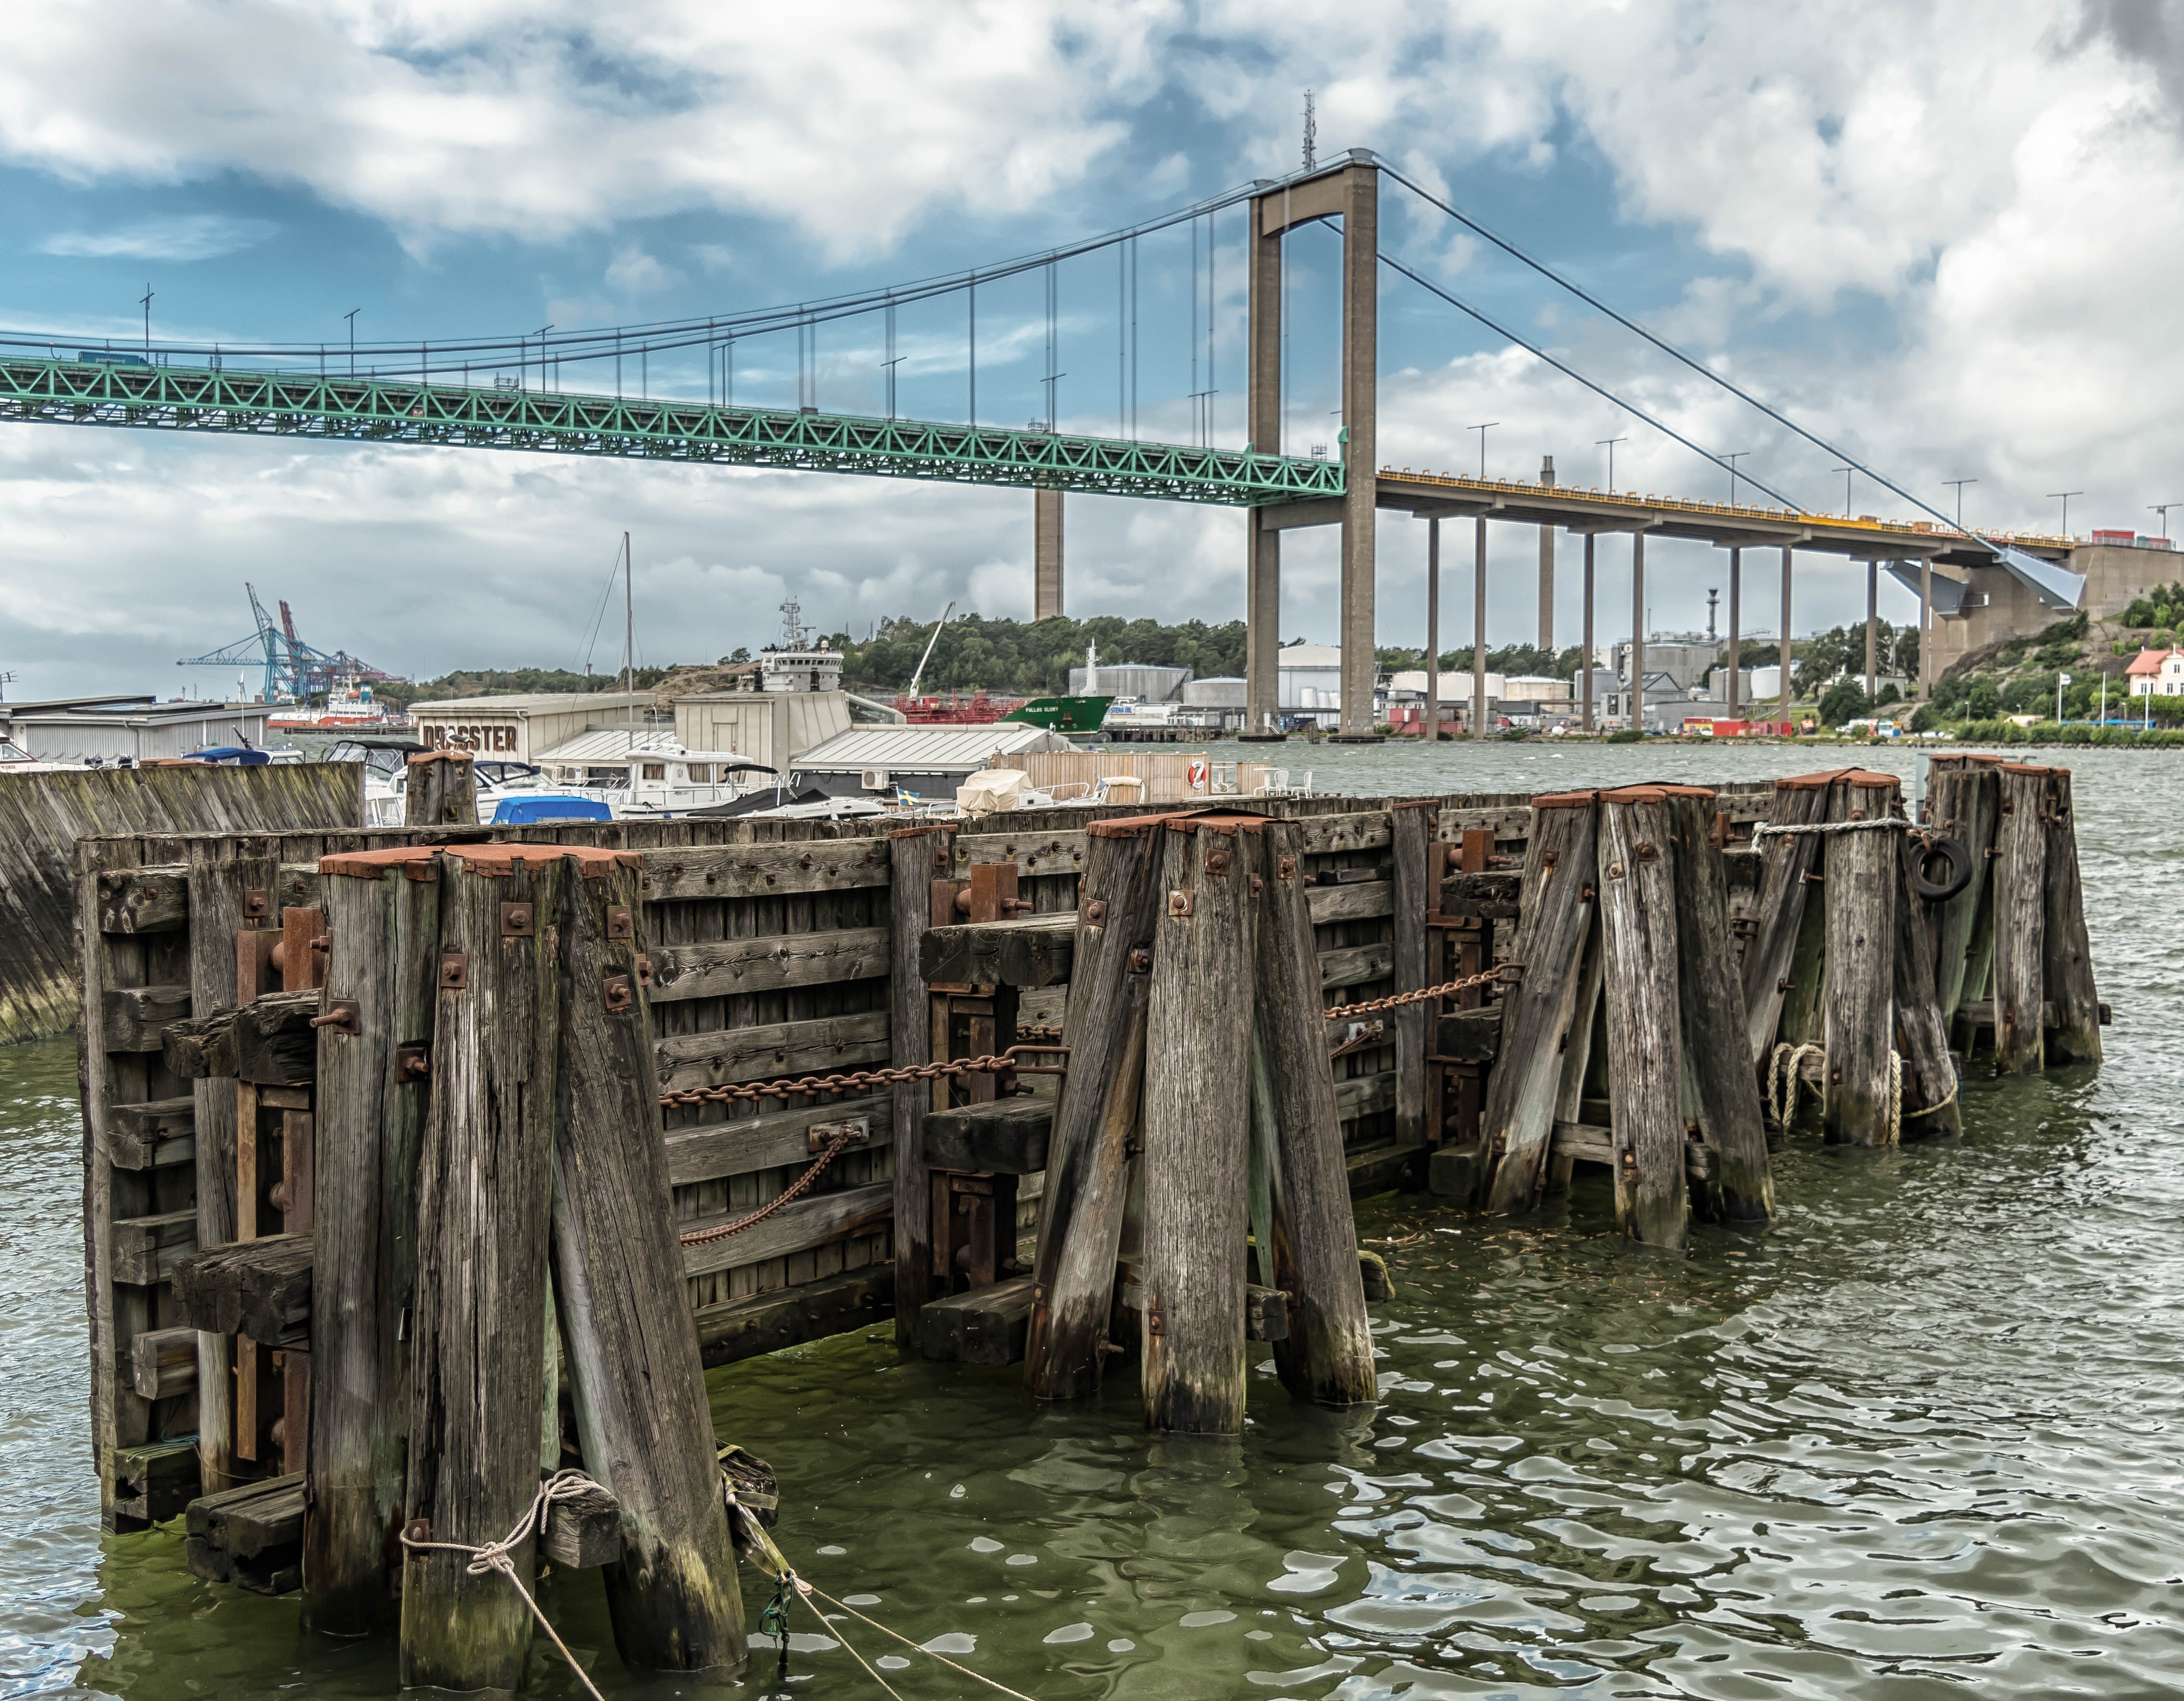
sea, water, dock, bridge, pier, river, suspension bridge, vehicle, port, waterway, sweden, channel, connection, gothenburg, baltic sea, fixing, truss bridge, lvsborgsbron, nonbuilding structure